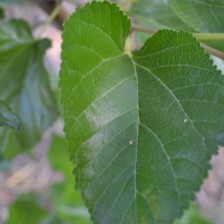
Variety: ChiangMaiBuriram60